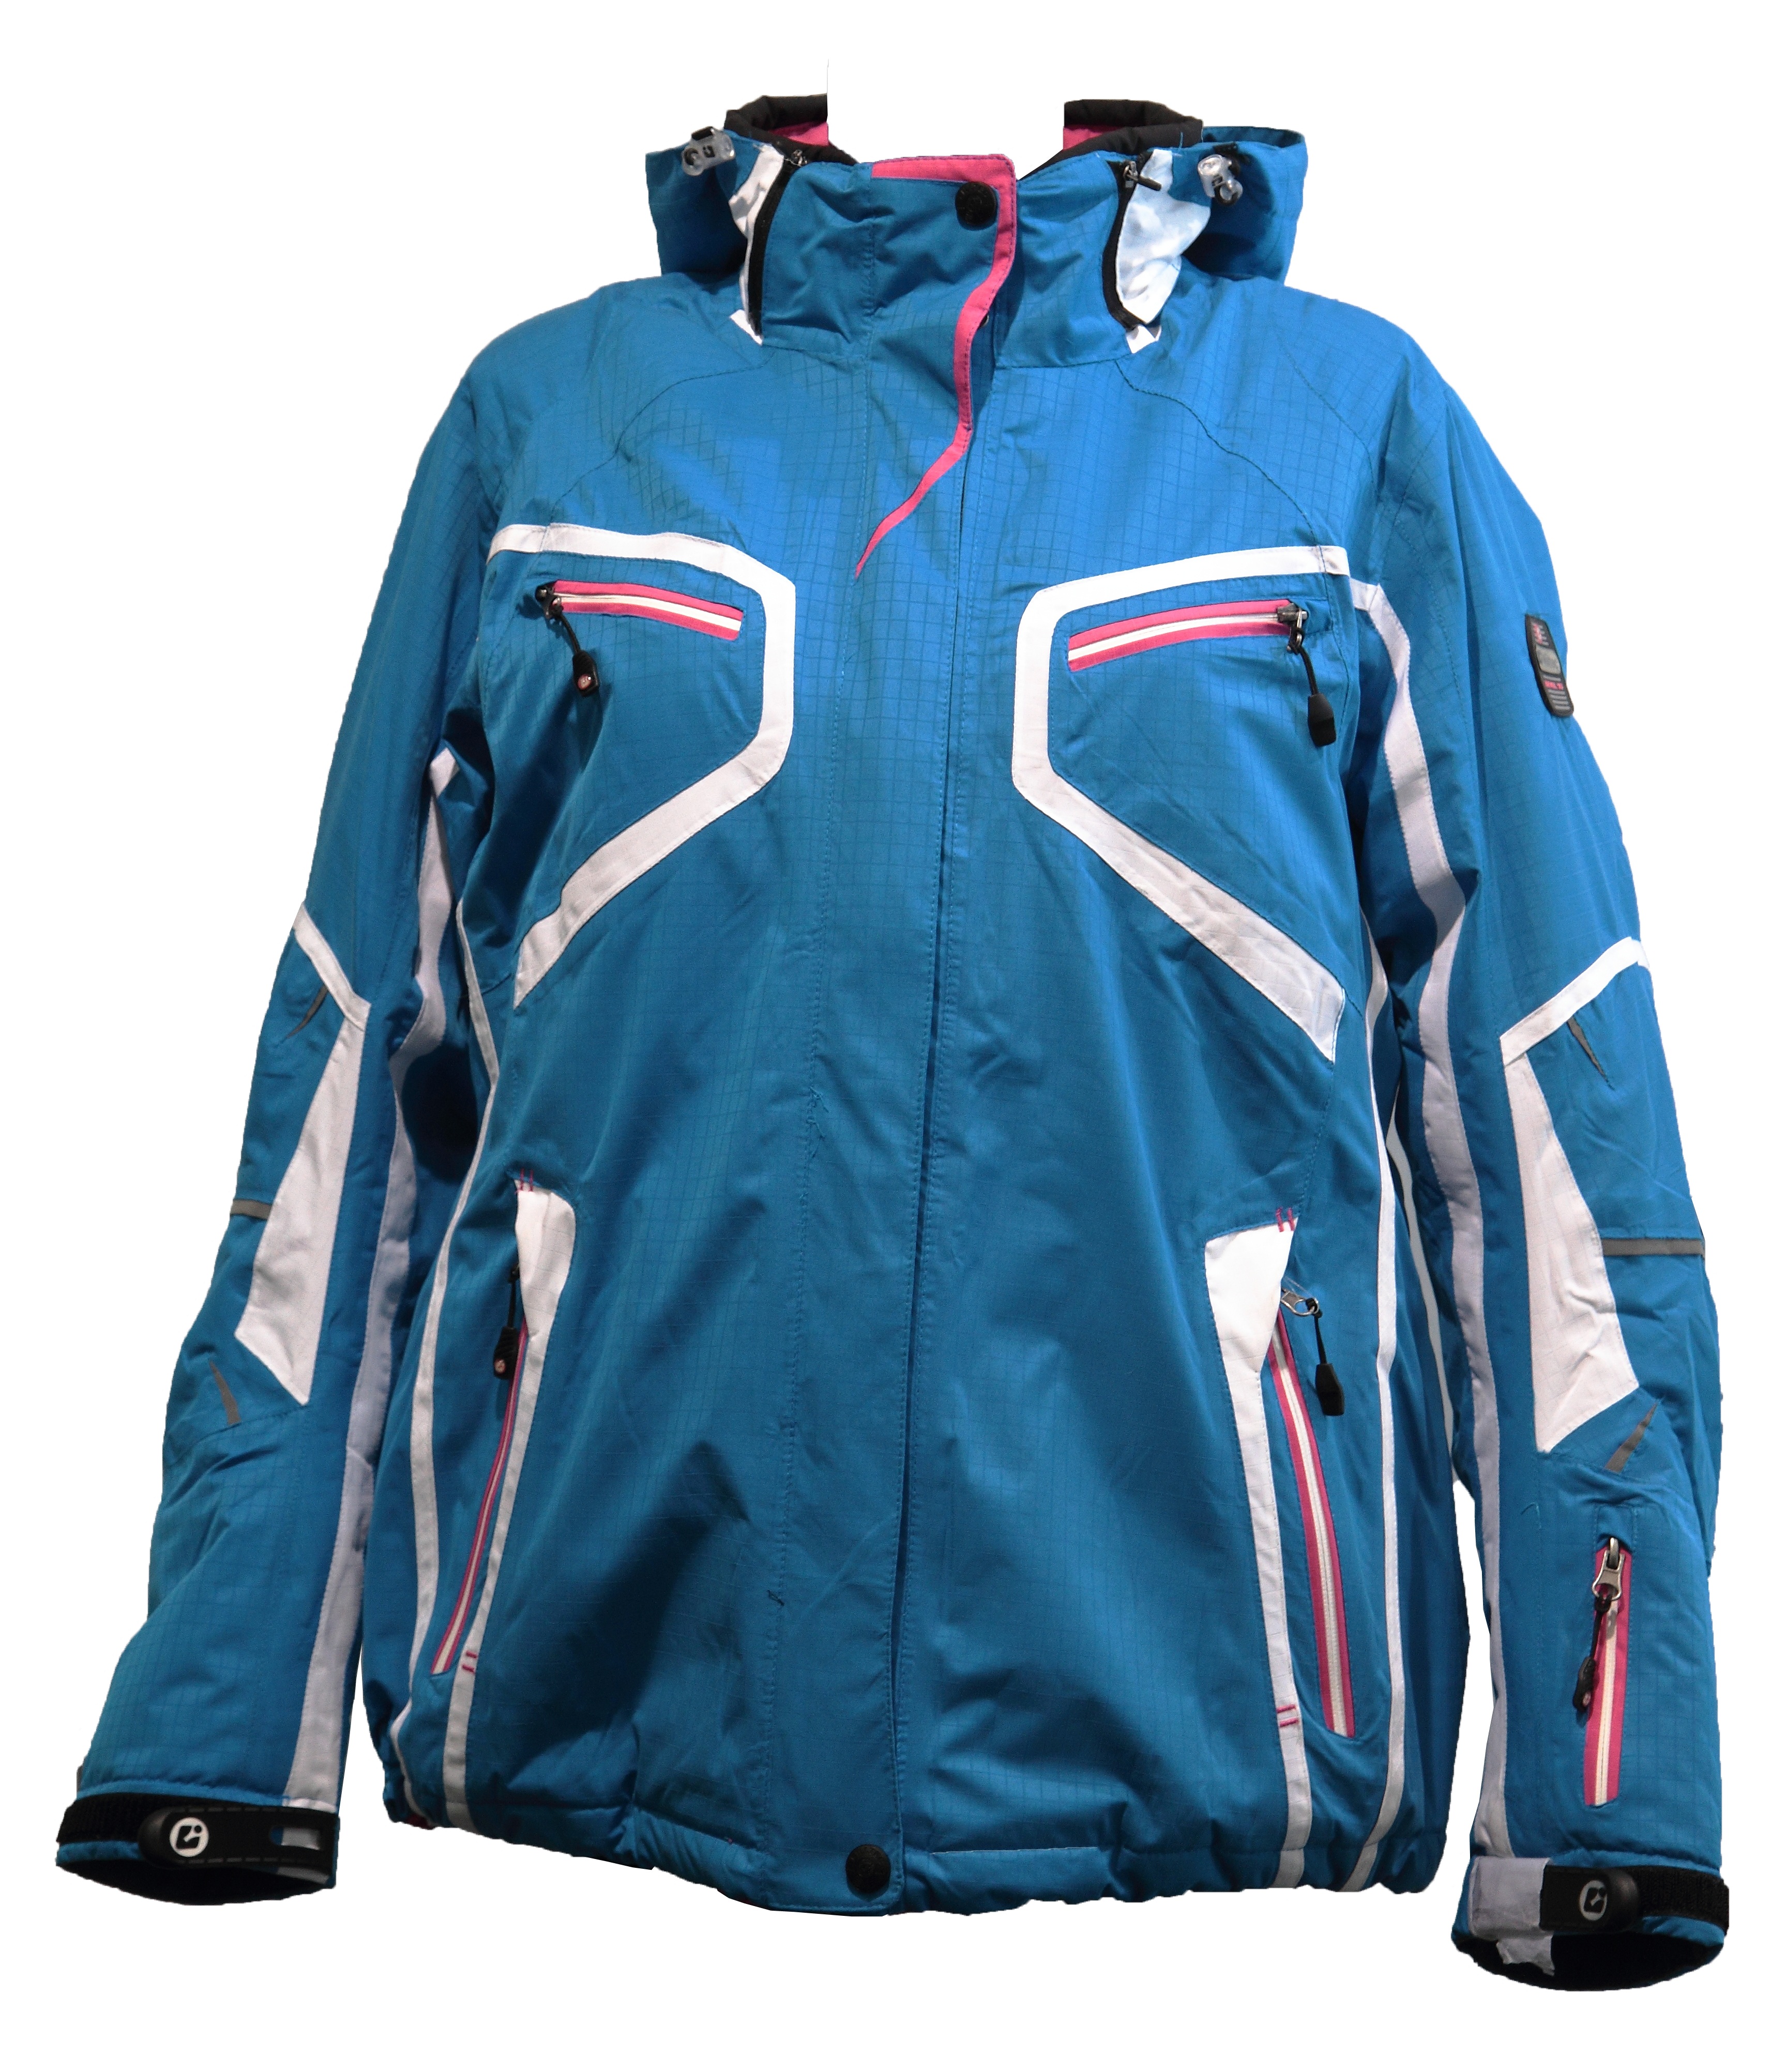
mountain, snow, cold, winter, blue, clothing, jacket, outerwear, sweatshirt, hood, ski, sleeve, winter holidays, alpine skiing, electric blue